Red-figure pottery

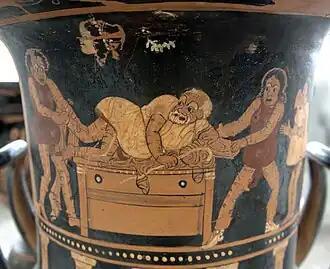
Chalice "krater" with a "phlyax" scene by the painter Asteas, "circa" 350/40 BC. Berlin: Altes Museum.

The Paestan vase painting style developed as the last of the South Italian styles. It was founded by Sicilian immigrants around 360 BC. the first workshop was controlled by Asteas and Python. They are the only South Italian vase painters known from inscriptions. They mainly painted bell "kraters", neck amphorae, "hydriai", "lebes gamikos", "lekanes", "lekythoi" and jugs, more rarely "pelikes", chalice "kraters" and volute "kraters". Characteristics include decorations such as lateral palmettes, a pattern of tendrils with calyx and umbel known as "asteas flower", crenelation-like patterns on garments and curly hair hanging over the back of figures. Figures that bend forwards, resting on plants or rocks, are equally common. Special colours are used often, especially white, gold, black, purple and shades of red.